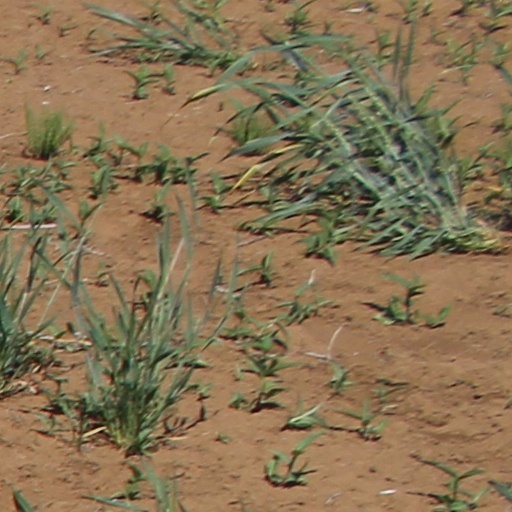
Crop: wheat